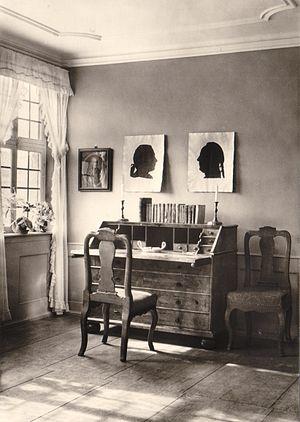
La maison de Goethe ou Goethe-Haus, dans le quartier Innenstadt de Francfort-sur-le-Main était jusqu'en 1796 la résidence de la famille Goethe et donc du jeune Goethe. C'est ici qu'il écrit Götz von Berlichingen et son roman Les Souffrances du jeune Werther. On peut visiter le cabinet de travail du poète comme il devait l'utiliser à l'époque.